Rohrbach Ro V Rocco

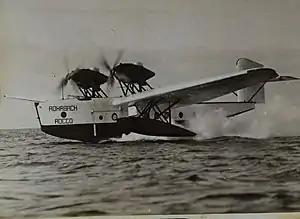

The Rohrbach Ro V Rocco was a twin-engined seaplane that was designed and manufactured by the German aircraft manufacturer Rohrbach Metall-Flugzeugbau.